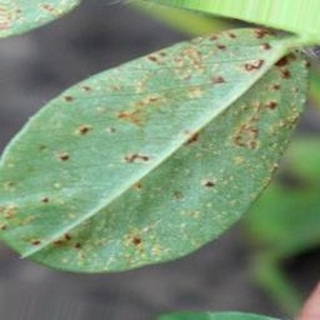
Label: groundnut_rust